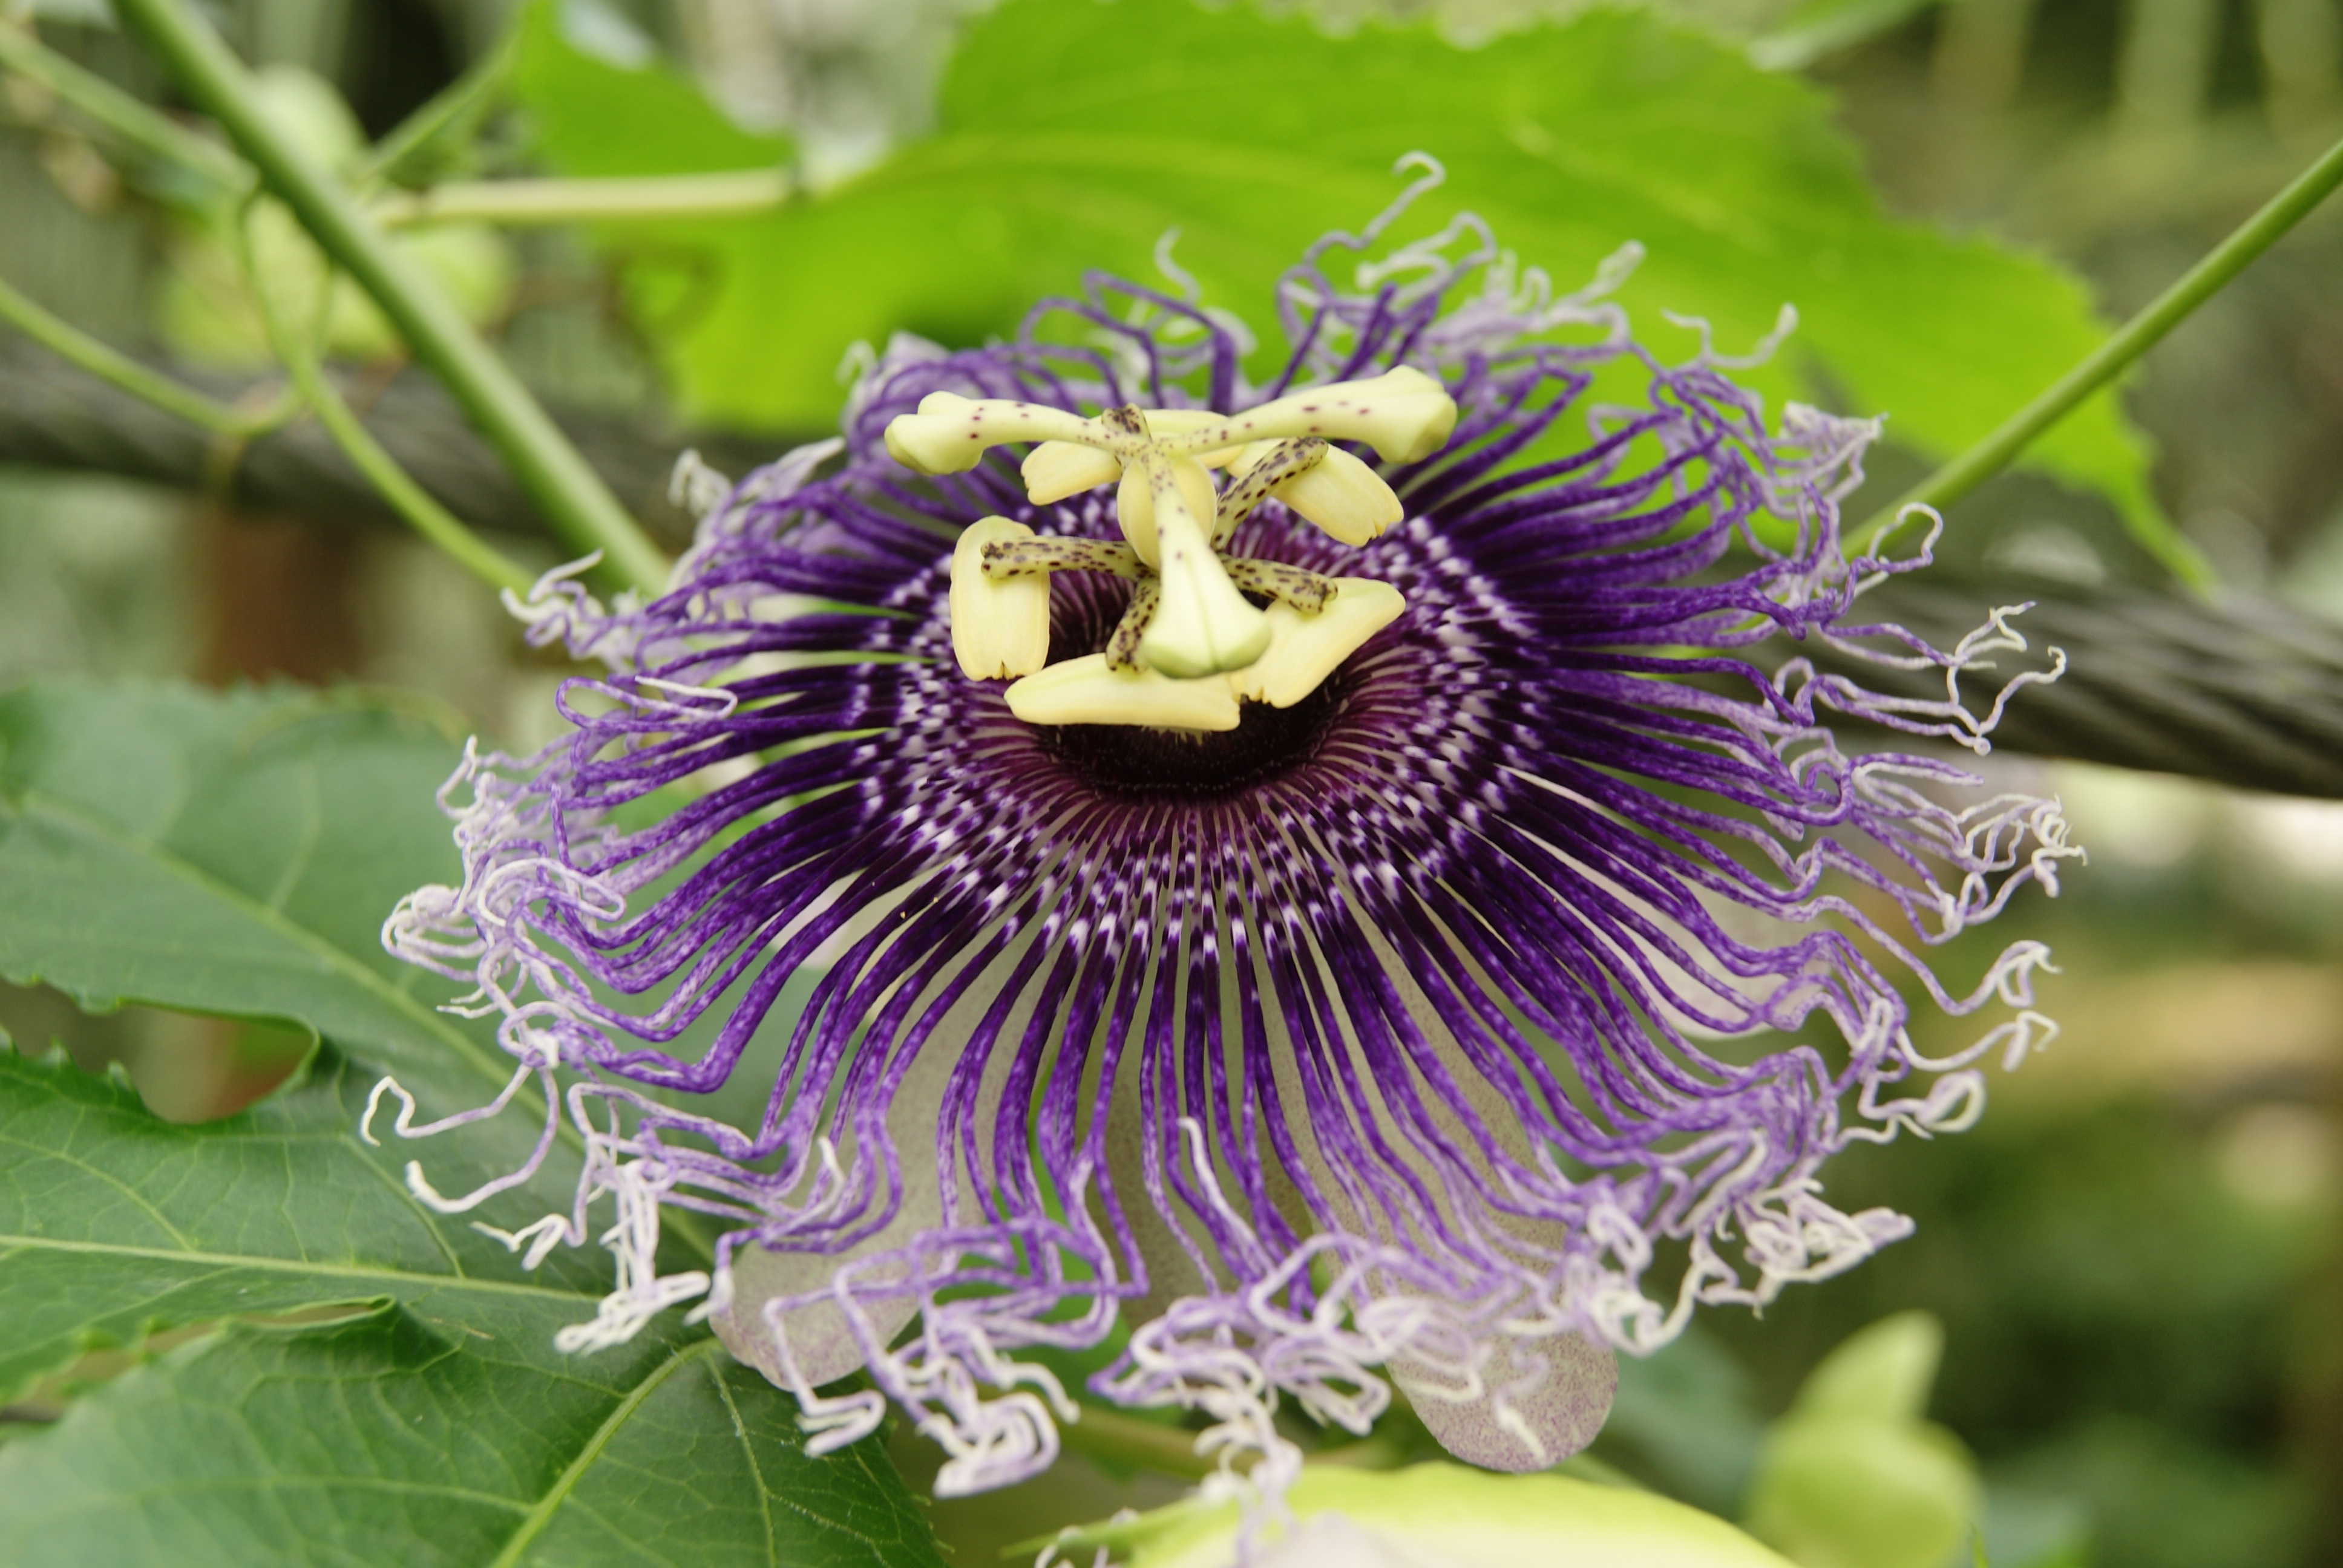
nature, plant, flower, purple, bloom, summer, produce, botany, colorful, garden, flora, wildflower, flowers, close up, purple flower, passion flower, flowering, macro photography, flowering plant, passiflora incarnata, land plant, passion flower family, purple passionflower, giant granadilla